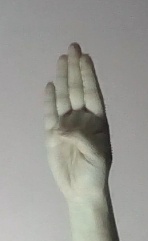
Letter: kaaf